Wagga Wagga Leagues Club

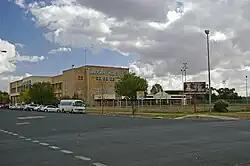
Former Wagga Wagga Leagues Club building

Wagga Wagga Leagues Club was a facility founded in 1955 by the Wagga Magpies Football Club in Wagga Wagga, New South Wales, Australia.